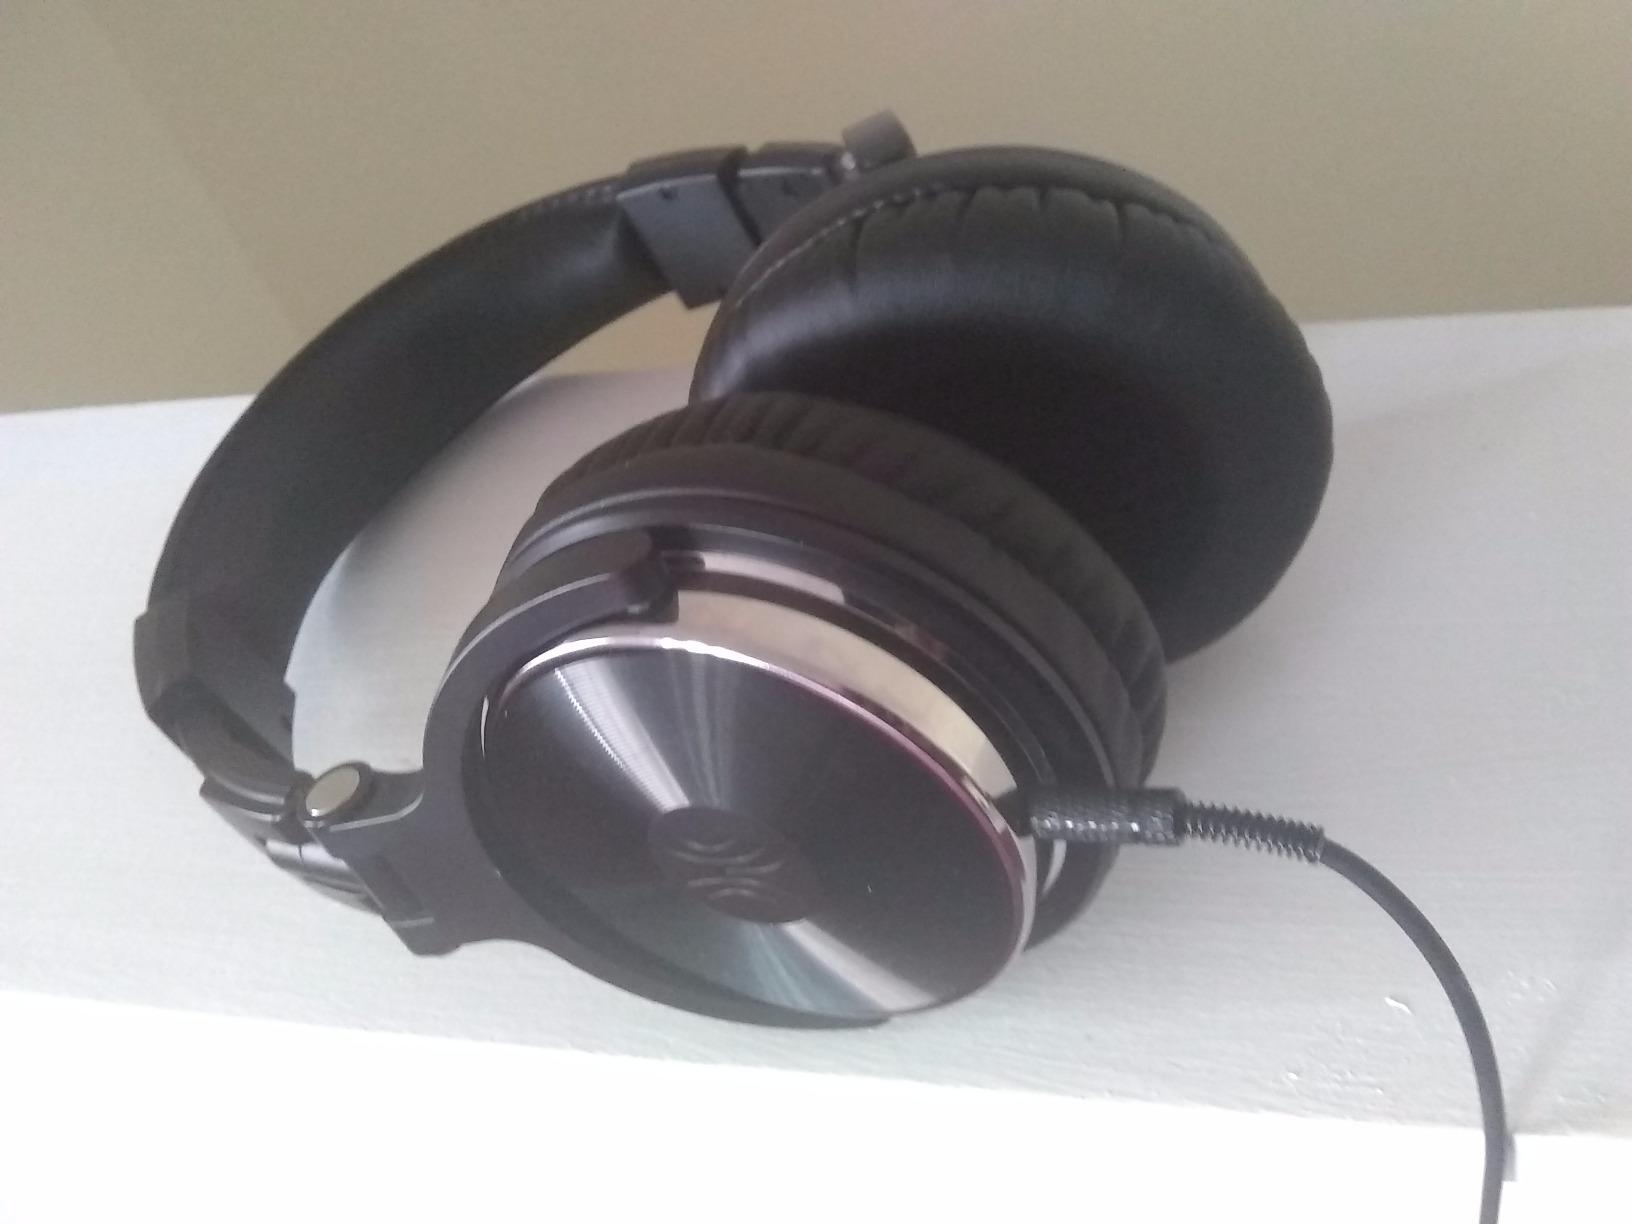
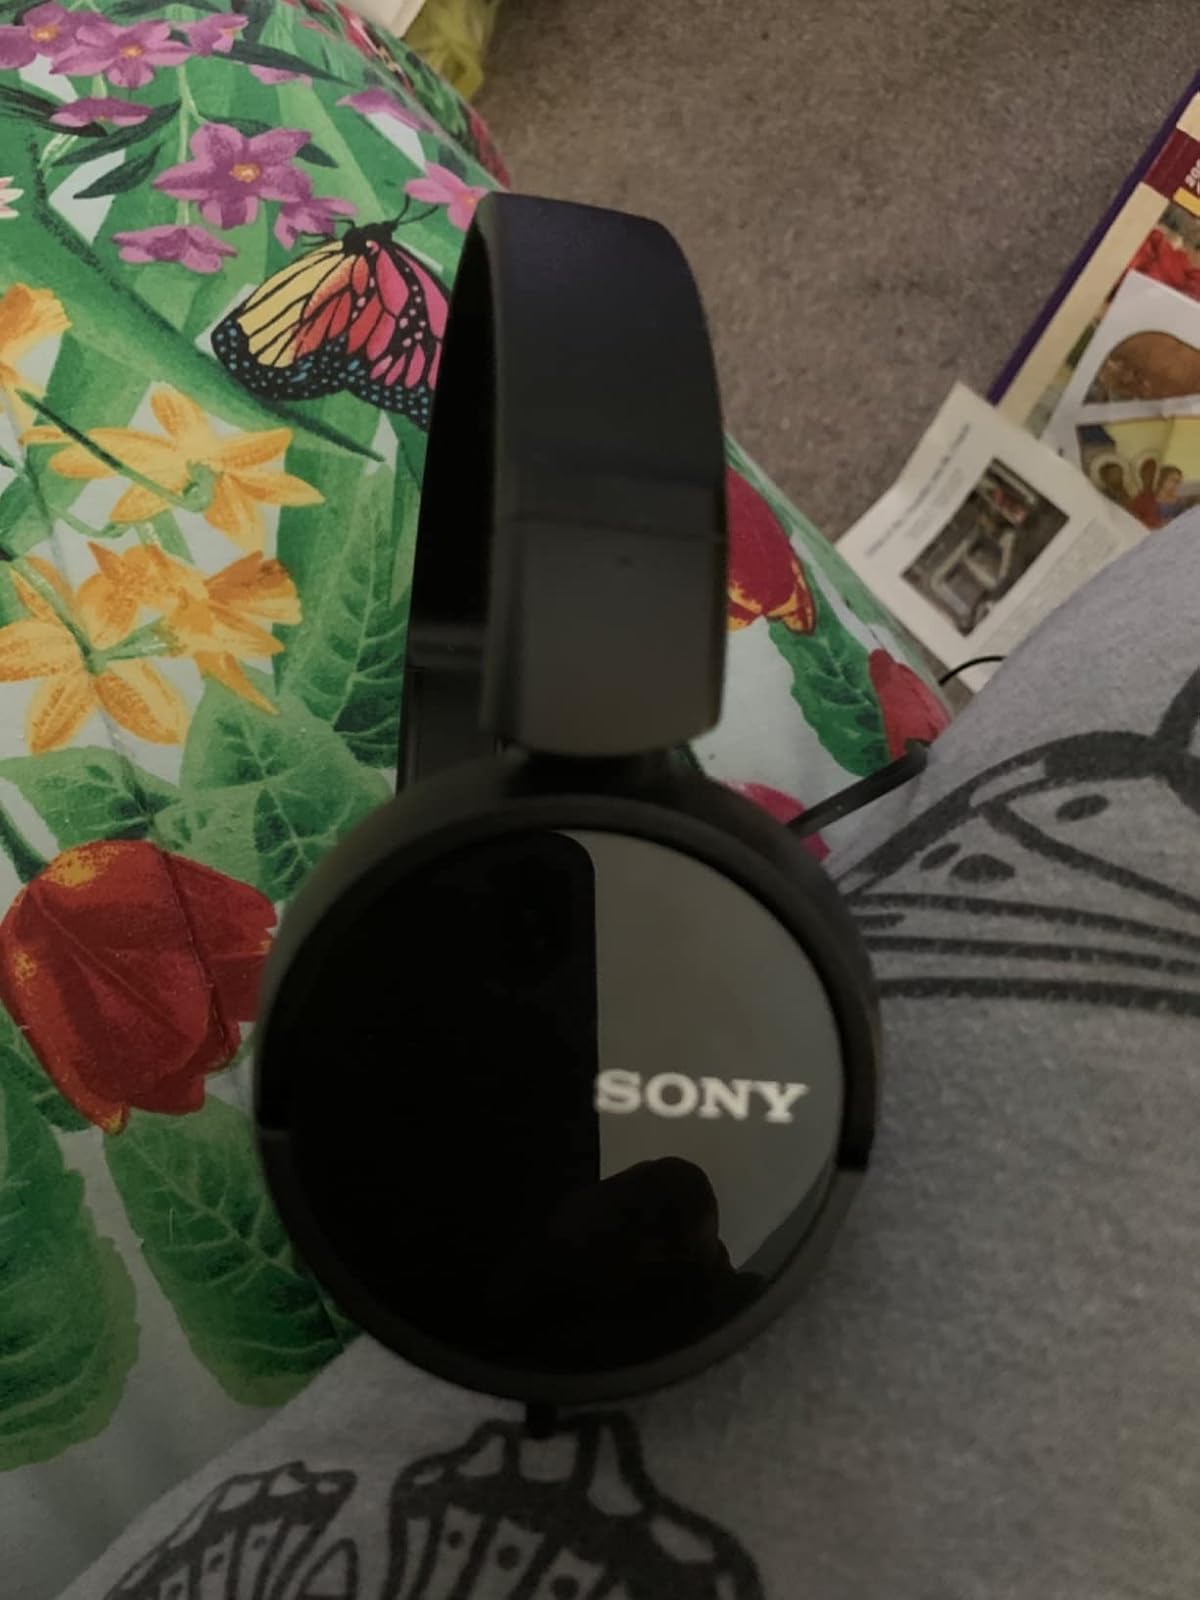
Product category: headphones
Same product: no